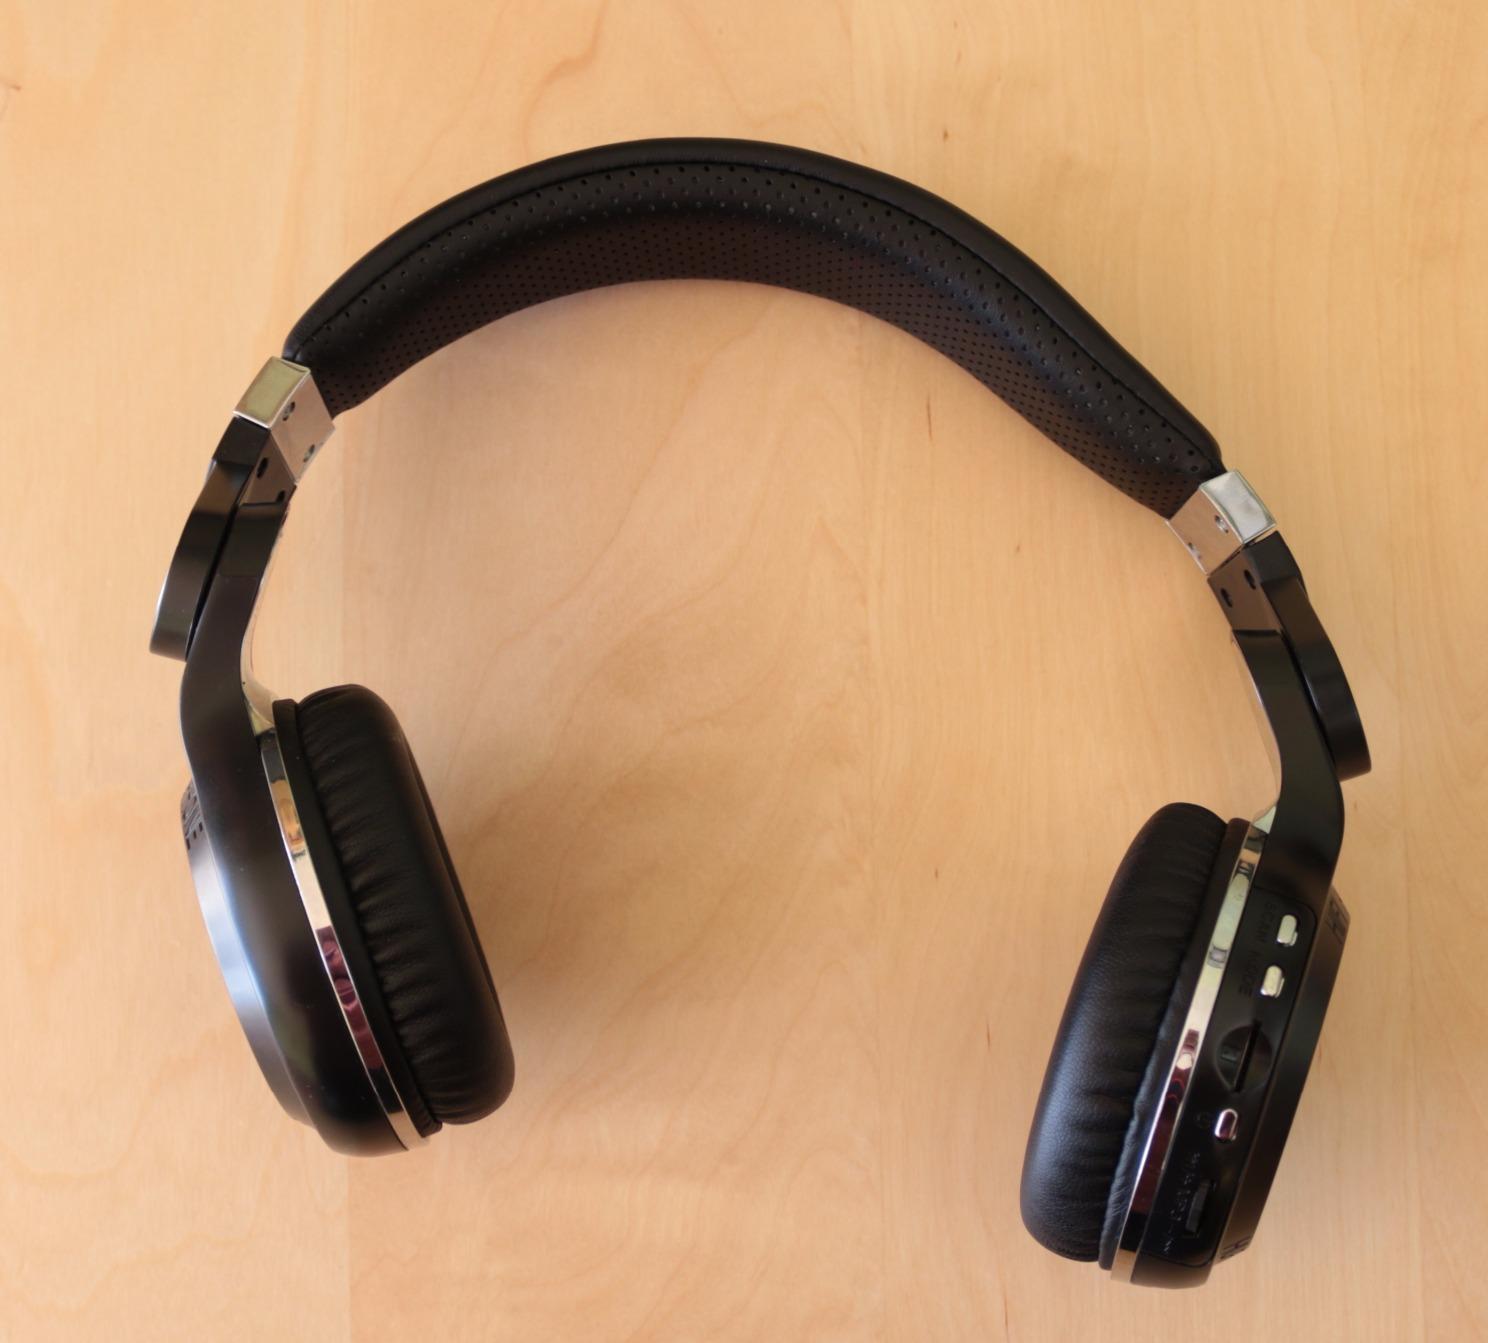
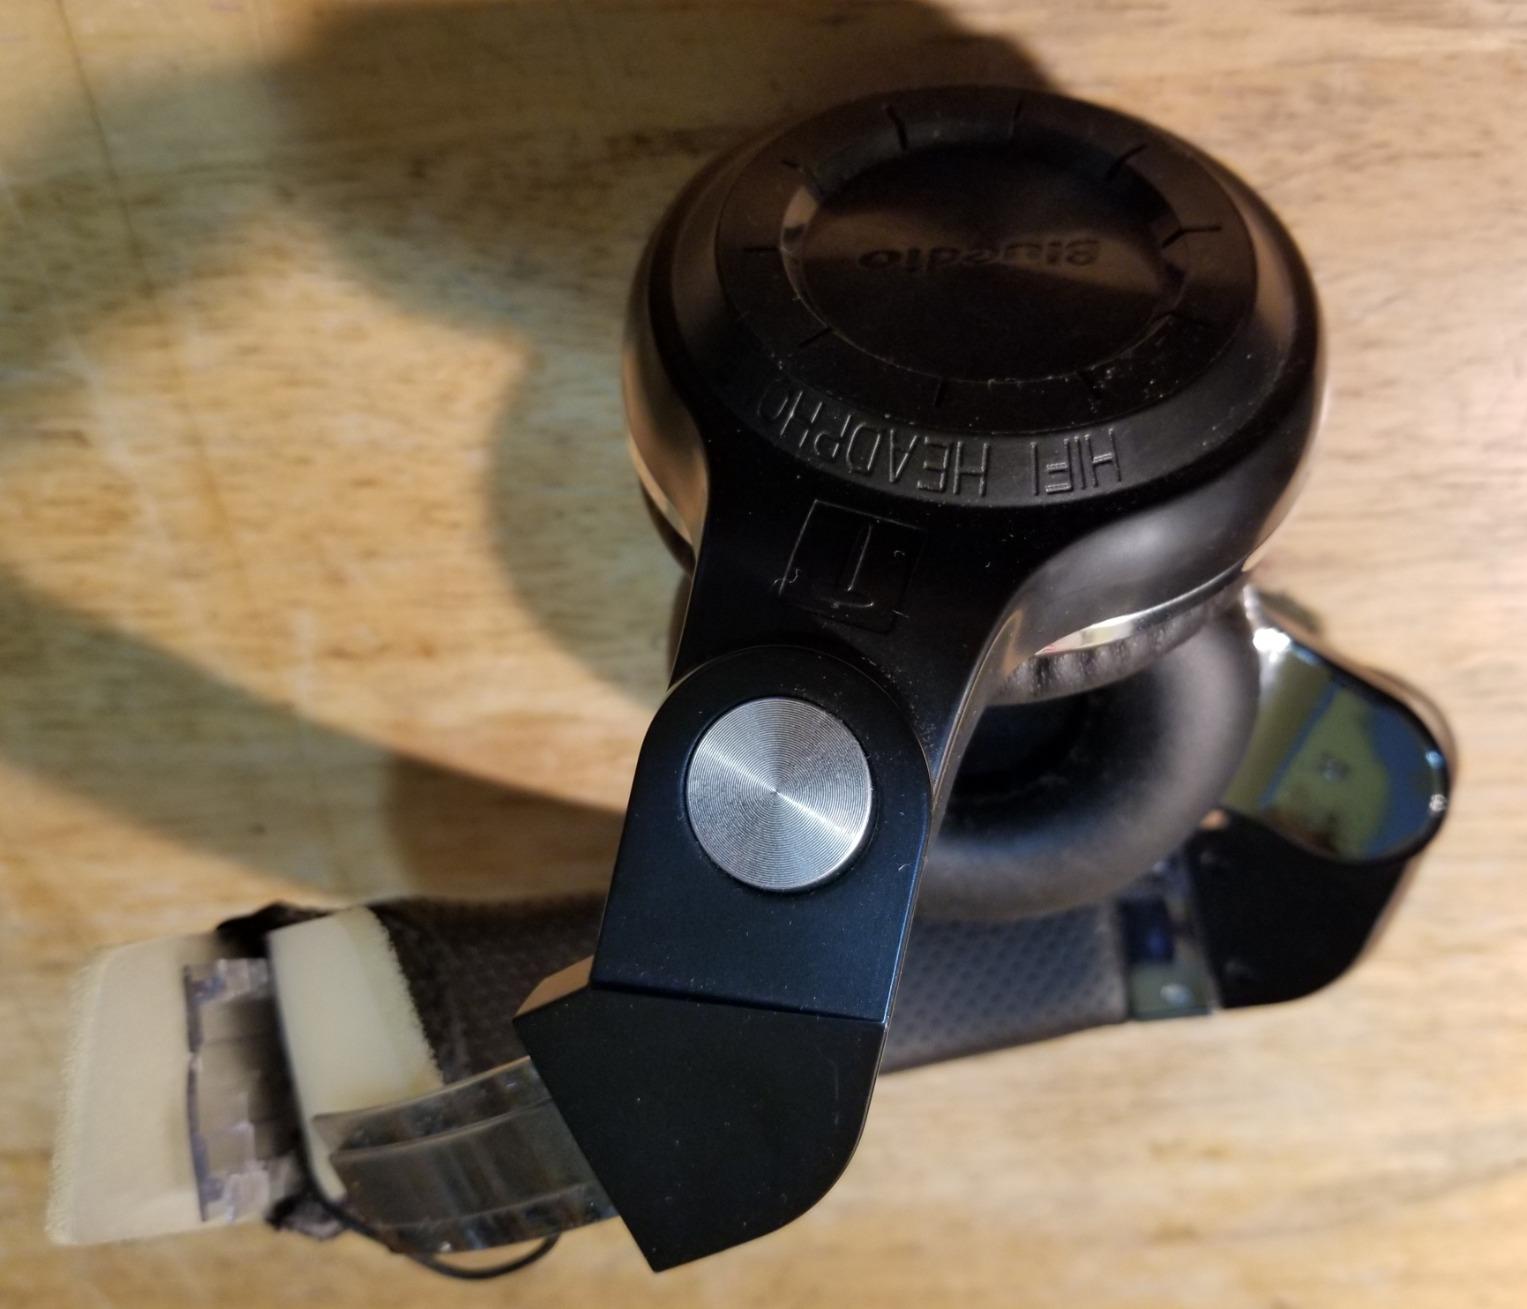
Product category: headphones
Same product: no